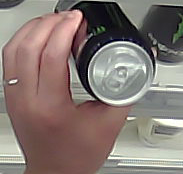
Product: monster_energydrink